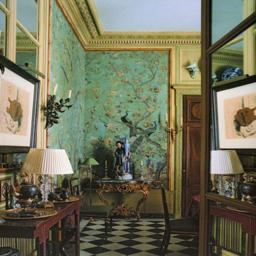
i 'm in love with the faux painting